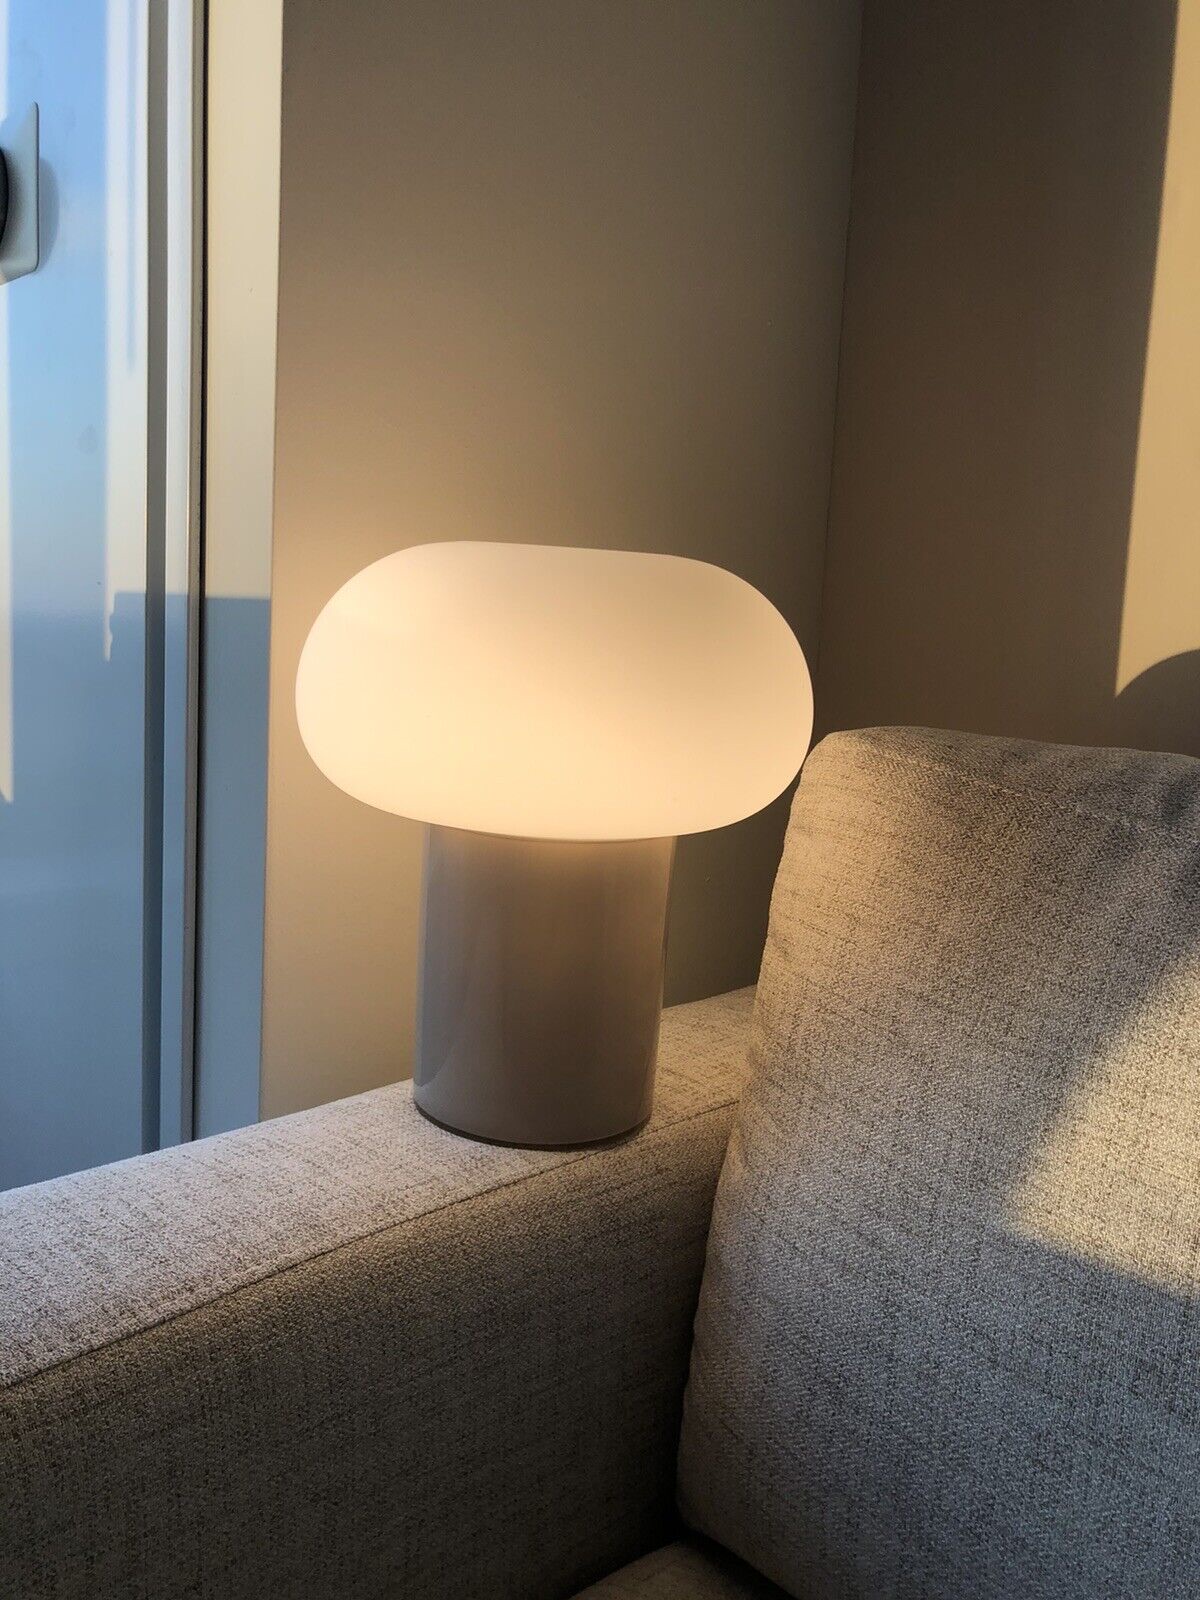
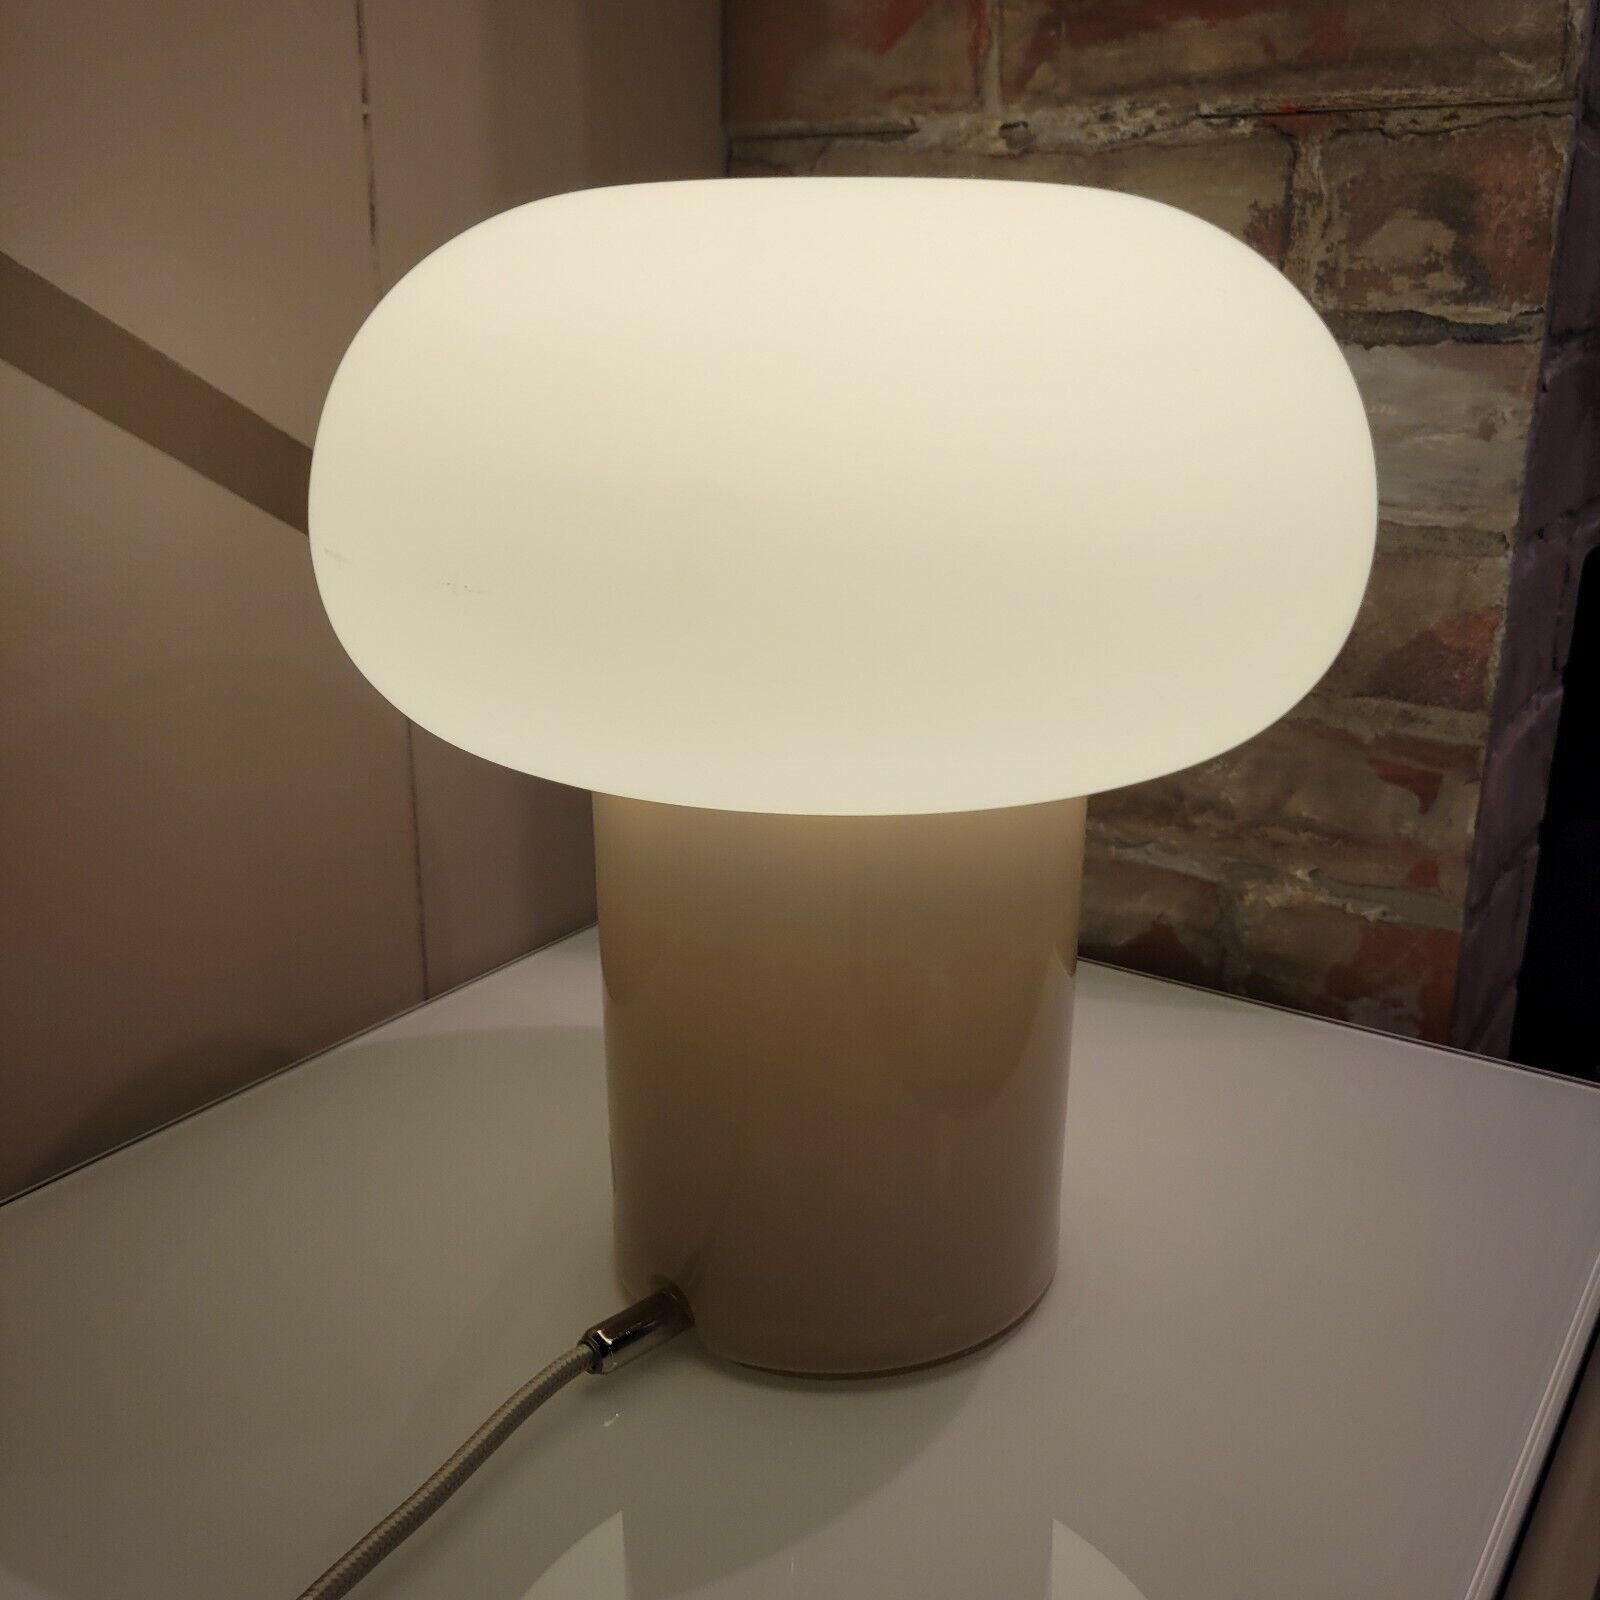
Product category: misc
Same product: yes